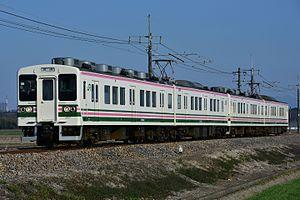
La ligne Ryōmō est une ligne ferroviaire du réseau JR East au Japon. Elle relie la gare d'Oyama dans la préfecture de Tochigi à la gare de Shin-Maebashi dans la préfecture de Gunma.